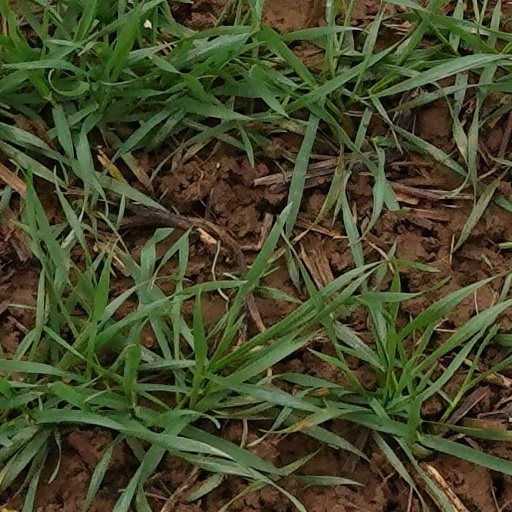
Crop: wheat